Papa John's

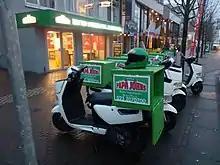
A Papa John's Pizza restaurant in Hoofddorp, Netherlands

In September 2020, Papa John's announced plans to establish a new headquarters in the Atlanta metropolitan area. In November, the company announced its new global headquarters would be located in Three Ballpark Center at The Battery Atlanta. The existing headquarters in Jeffersontown, Kentucky, a community within the merged government of Louisville, was retained, and houses the IT, supply chain, and legal departments.